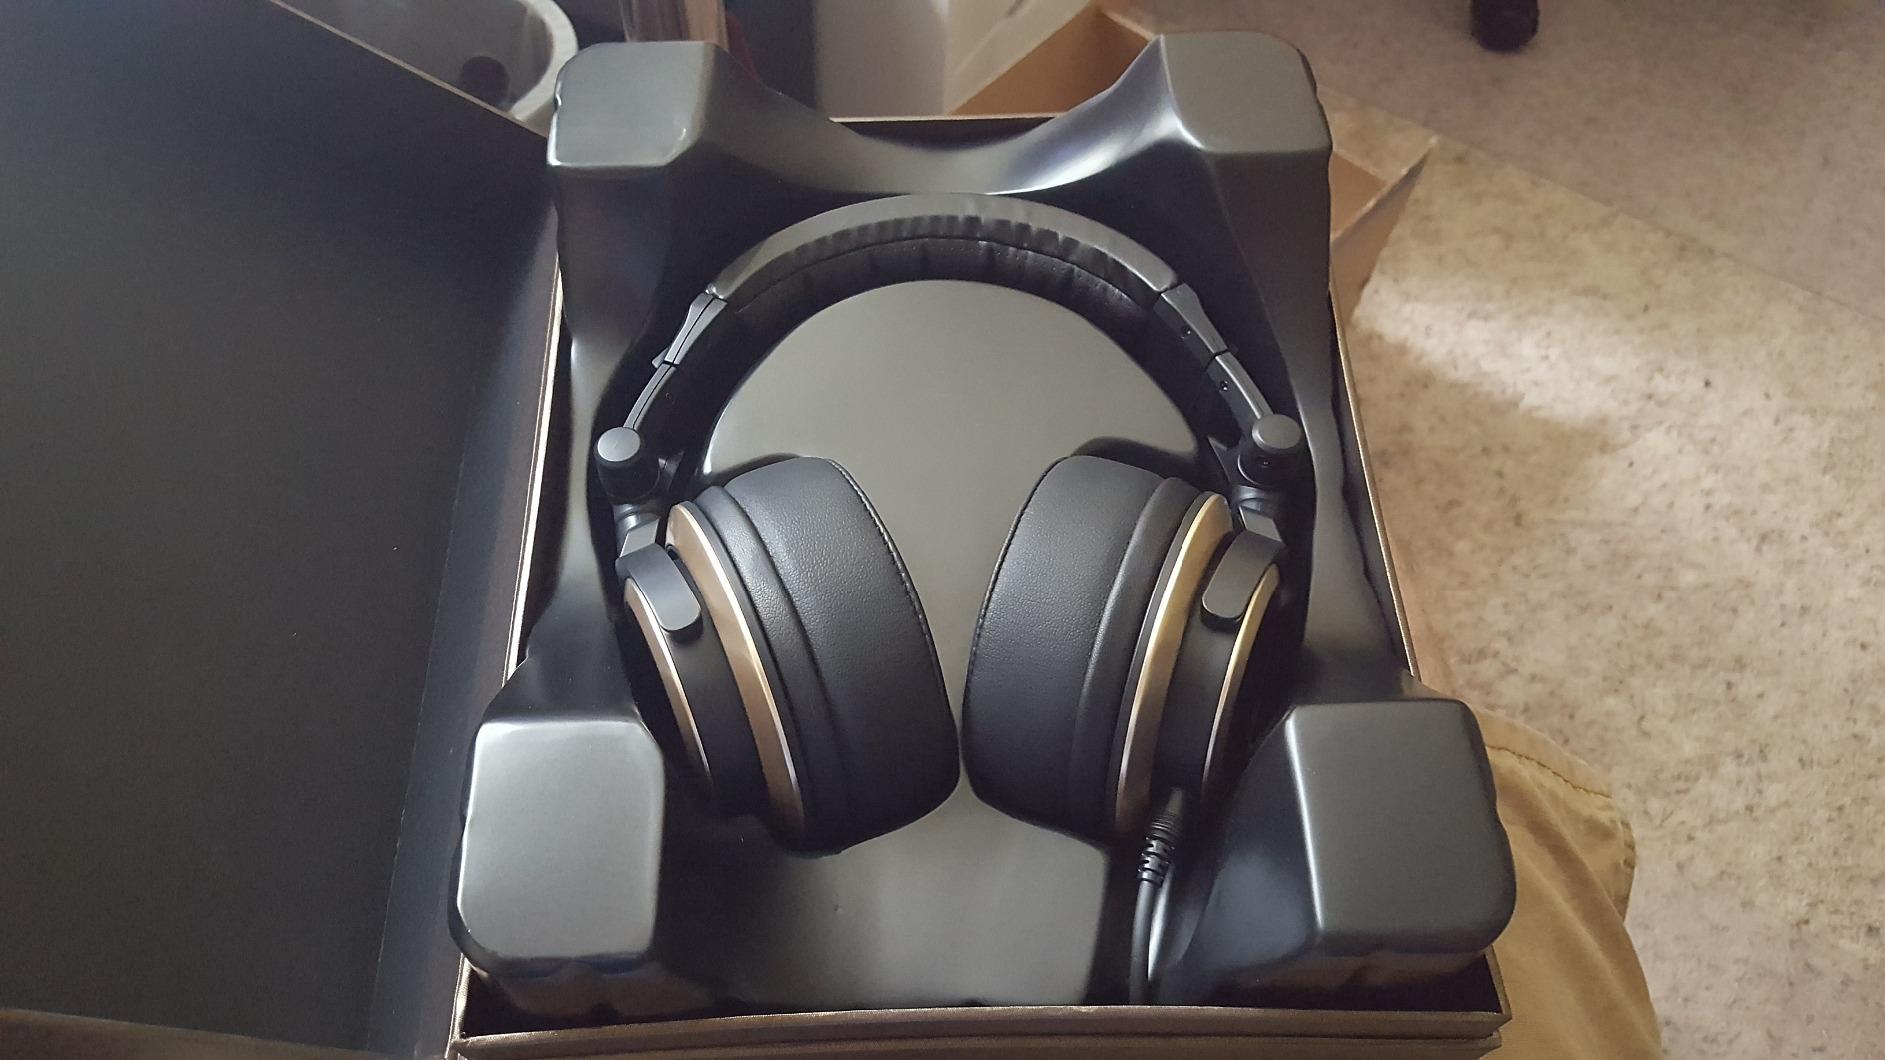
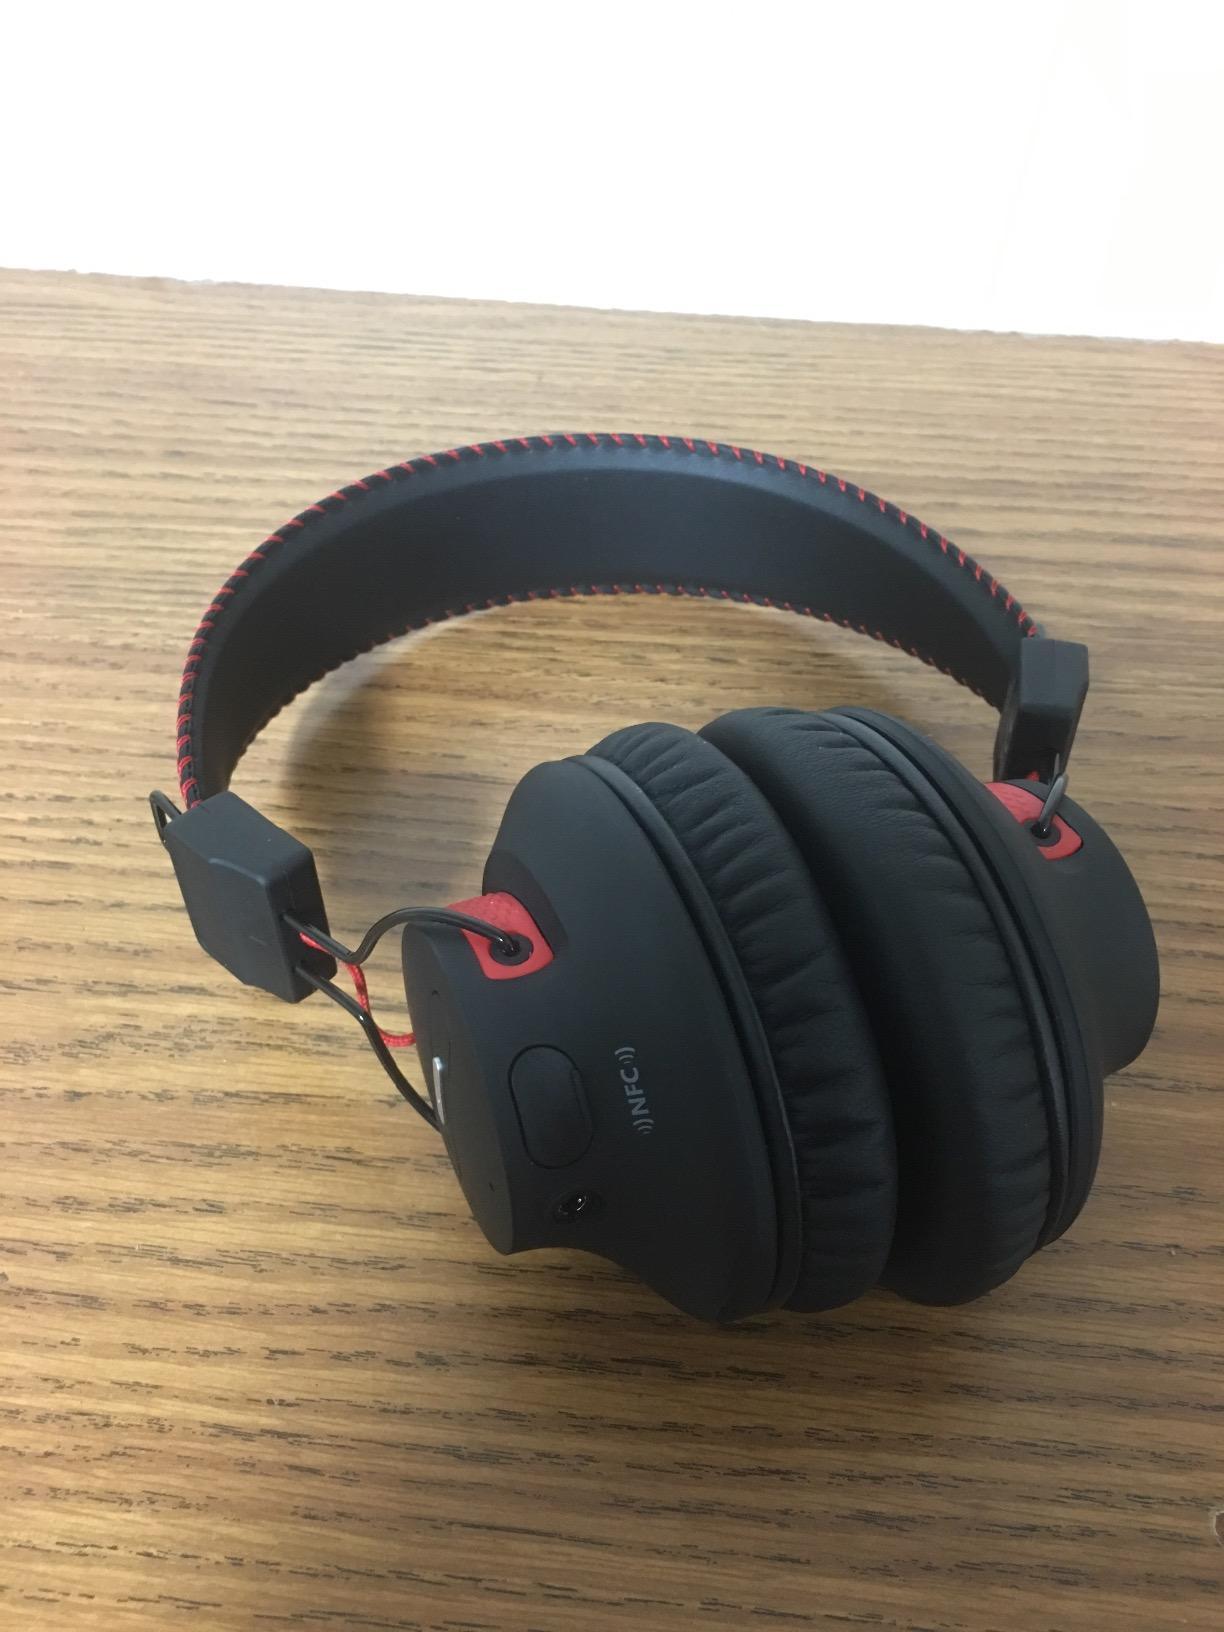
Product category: headphones
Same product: no